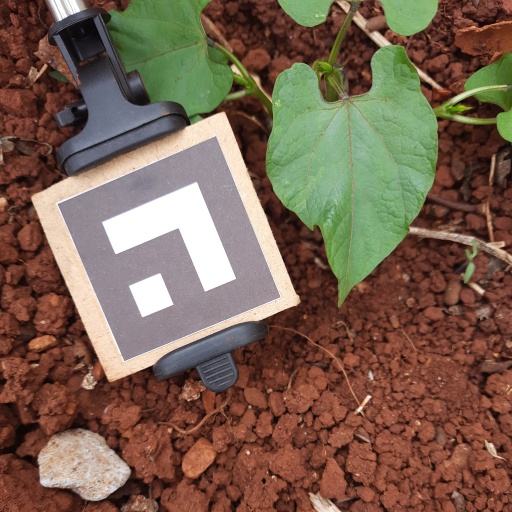
Observations: wavy surface, no eating holes, under shade